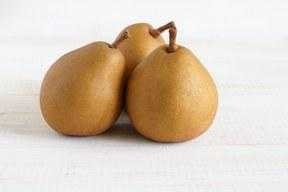
Label: Pear